Freawaru

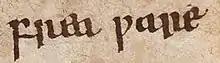
Mention of Freawaru in the "Beowulf"

Freawaru, introduced in l. 2020 of the poem "Beowulf", is the daughter of King Hroðgar and Queen Wealhþeow.